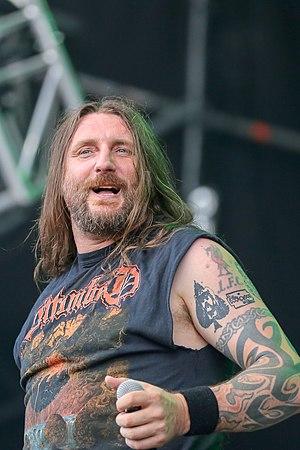
Orange Goblin au Przystanek Woodstock de 2017.